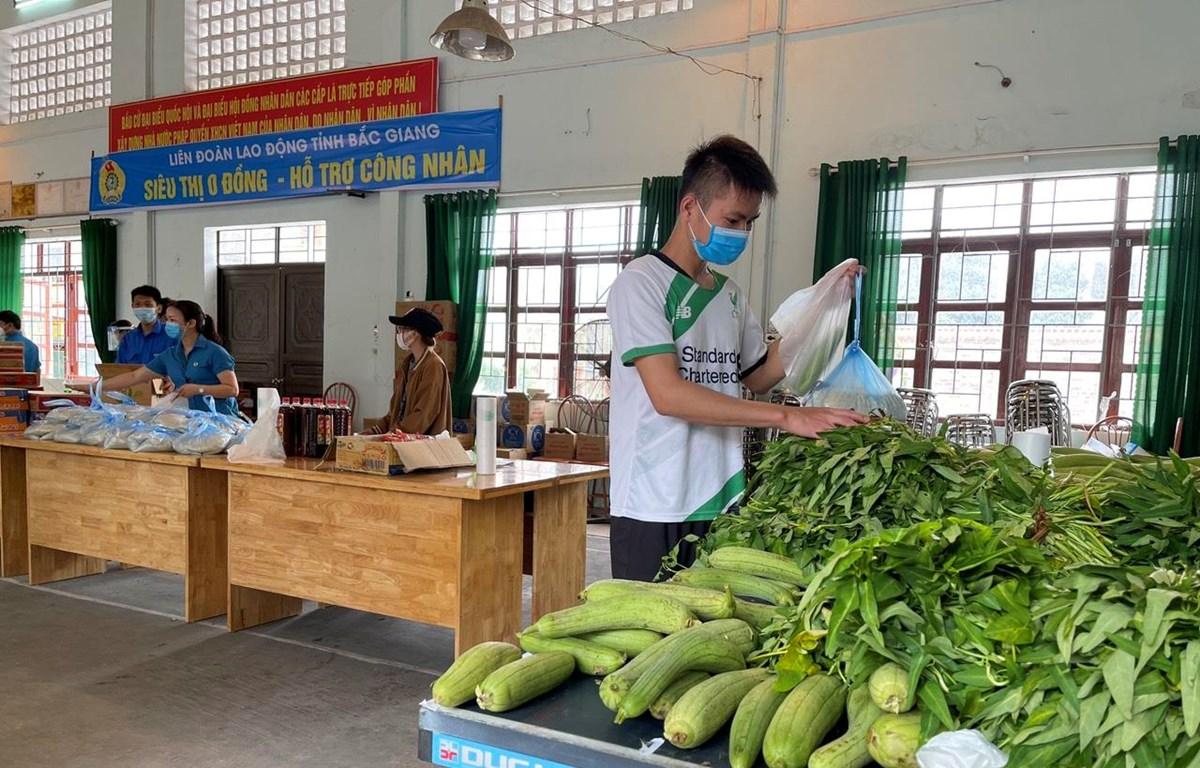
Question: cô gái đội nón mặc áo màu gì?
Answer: cô ấy mặc áo màu nâu